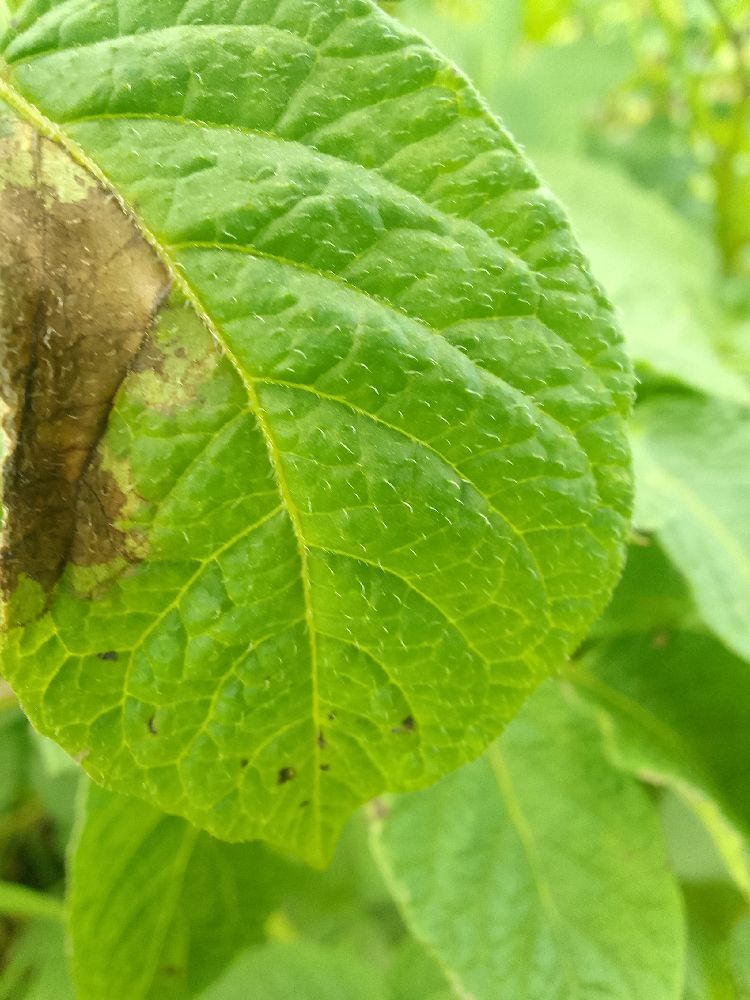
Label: Late blight